Korčula

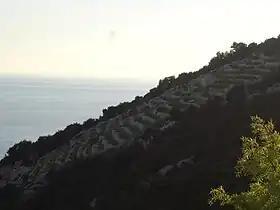
South coast of Korčula

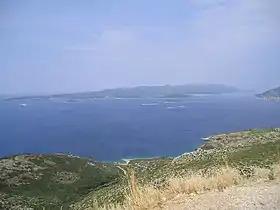
A panoramic view of the easternmost parts of Korčula, with Lumbarda, City of Korčula and Orebić (Pelješac) from left to right

Main settlements on the island are towns of Korčula, Blato and Vela Luka. Villages along the coast are Brna, Račišće, Lumbarda and Prižba; Žrnovo, Pupnat, Smokvica and Čara are located inland. The island is divided into municipalities of Korčula, Smokvica, Blato and Lumbarda. The climate is Mediterranean; an average air temperature in January is and in July ; the average annual rainfall is . The island is largely covered with Mediterranean flora including extensive pine forests.